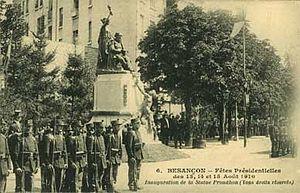
Les 13, 14 et 15 août 1910, à Besançon, inauguration de la statue en bronze de Pierre-Joseph Proudhon, réalisée par le sculpteur bisontin Georges Laethier.
Pierre-Joseph Proudhon, né le 15 janvier 1809 à Besançon et mort le 19 janvier 1865 à Paris, dans le quartier de Passy, est un polémiste, journaliste, économiste, philosophe, politique et sociologue français. Précurseur de l'anarchisme, il est le seul théoricien révolutionnaire du XIXᵉ siècle à être issu du milieu ouvrier.